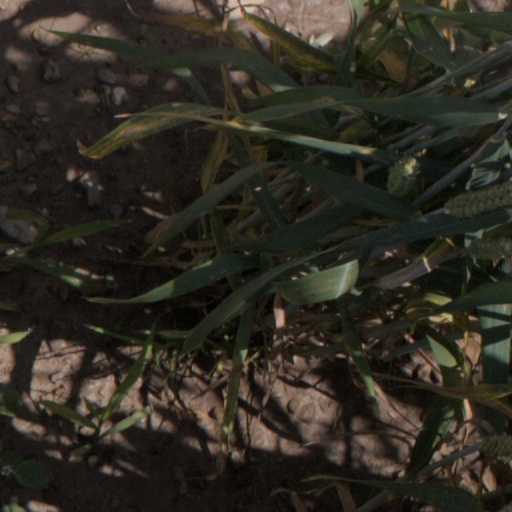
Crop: wheat